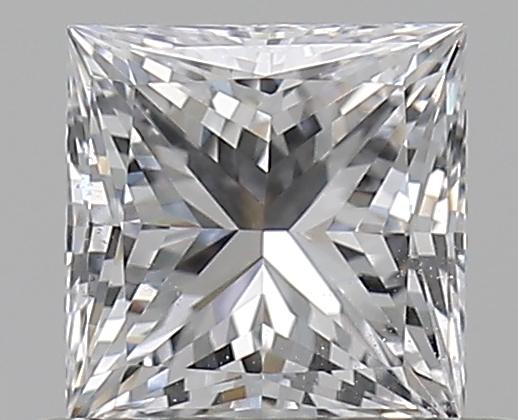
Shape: princess
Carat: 0.51
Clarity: SI1
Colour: D
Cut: EX
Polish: EX
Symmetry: VG
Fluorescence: N
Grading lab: GIA
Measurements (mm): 4.44 x 4.34 x 3.15